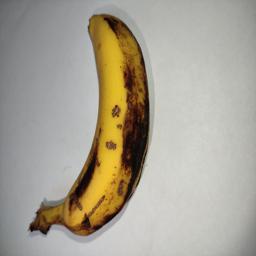
Banana variety: Sagor Kola